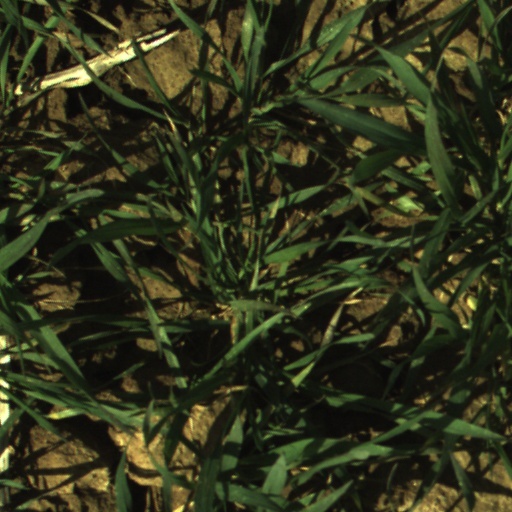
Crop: wheat